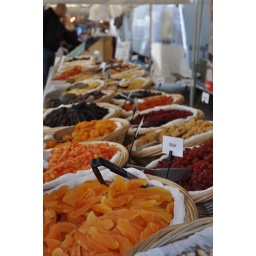
dried fruit stall at the french market in Manchester